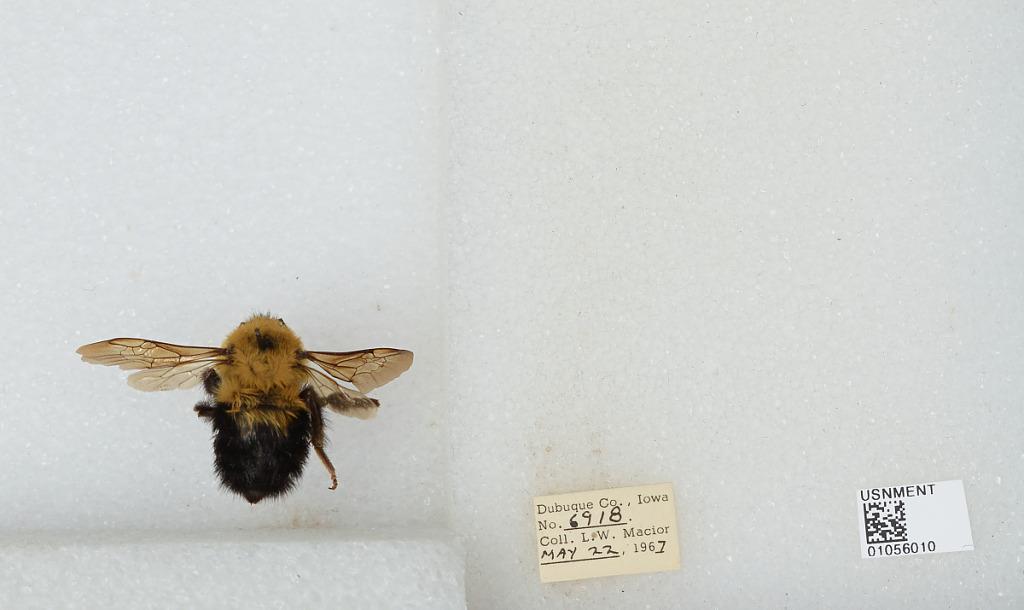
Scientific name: Bombus (Pyrobombus) bimaculatus Cresson
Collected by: L. Macior
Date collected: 1967-5-22
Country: United States
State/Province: Iowa
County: Dubuque
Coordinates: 42.4694, -90.8292